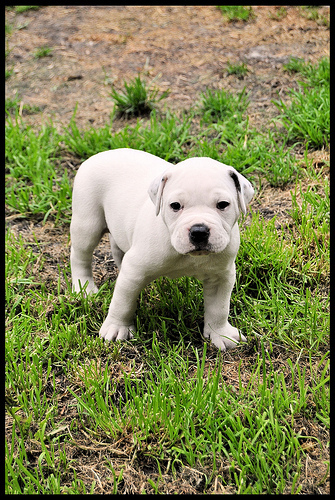
Animal: dog
Breed: american_bulldog